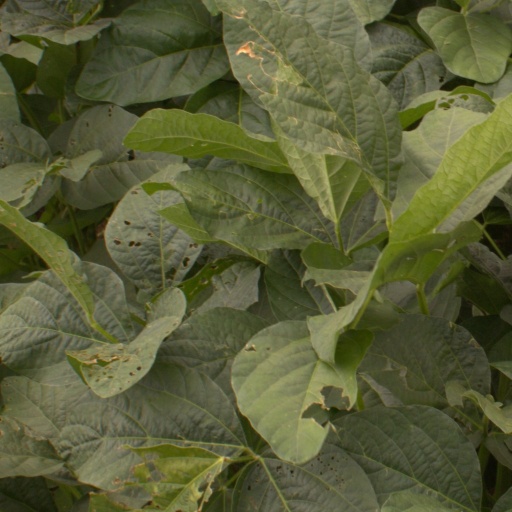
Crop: soybean